Clearwell

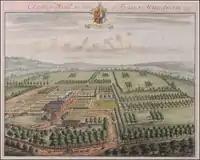
"Clower-Wall the seat of Francis Wyndham Esq." Clearwell Court in 1712, as drawn by Johannes Kip. The building was rebuilt in 1728 by Thomas Wyndham and survives today with its name having been changed in 1908 to Clearwell Castle.

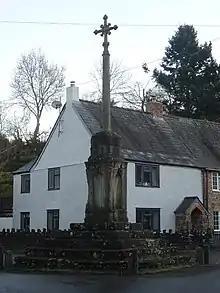
Village Cross, Clearwell

The first manor house at Clearwell was probably built by Robert Greyndour (d.1443), and probably consisted of a great hall, chapel and 12 chambers. Robert died without male issue and his daughter Elizabeth Greyndour (d.1452) became his heiress. His widow and Elizabeth's mother Johanna Rigge (d.1485) (or Rugge), daughter of Thomas Rigge of Charlcombe, Somerset by Katherine de Bitton, daughter and heiress of Sir John de Bitton of Bitton, Glos., under customary usage, retained until her death 1/3 of his lands as her dower, and married secondly Sir John Barre. She founded a chantry in nearby Newland Church called the "Chantry of Robert Greyndour" and left many charitable bequests in her will. She was buried with her first husband in the chantry chapel she had founded in Newland Church. Elizabeth had earlier married Reginald West, 6th Baron De La Warr (d.1450/1), leaving a daughter Mary West. She married secondly, as his first wife, John Tiptoft, 1st Earl of Worcester, KG, (d.1470), whom she predeceased giving birth to a son, who did not survive one day.